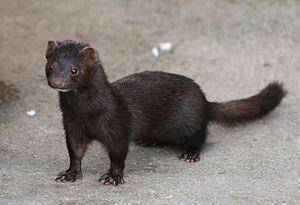
Vison est un nom vernaculaire ambigu en français, pouvant désigner plusieurs espèces différentes de petits mammifères de la famille des Mustélidés, répartis dans différents genres. Ce nom vernaculaire est aussi à l'origine de plusieurs noms normalisés ou de noms vulgaires créés pour la nomenclature scientifique en français.
Les Mustélidés, du latin mustela signifiant belette, sont une famille de mammifères caniformes de l'ordre des Carnivora. Ce sont des prédateurs, de taille variée, avec un corps allongé et des pattes courtes. Ils possèdent des glandes sécrétrices développées qui peuvent dégager une odeur musquée en cas d'attaque. Divisée en plusieurs sous-familles, la famille des Mustélidés comprend 55 espèces réparties en une vingtaine de genres ; elle est proche de la famille des Méphitidés.